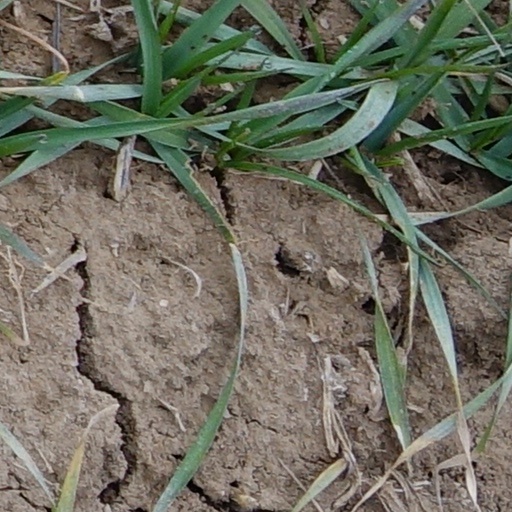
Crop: wheat